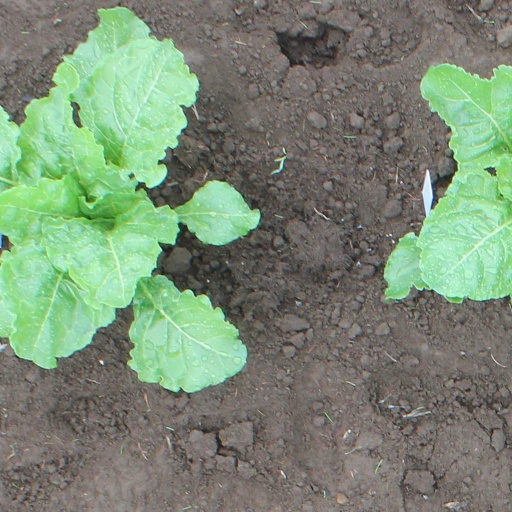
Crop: sugar beet